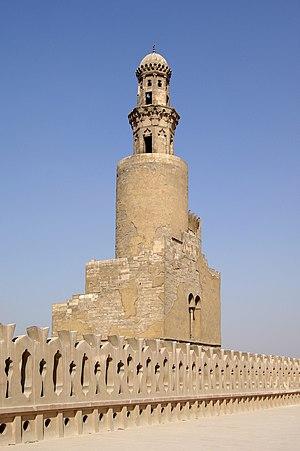
Le minaret de la mosquée Ibn Touloun au Caire (Égypte). 日本語: カイロ・イブン＝トゥールーン・モスクのミナレット。